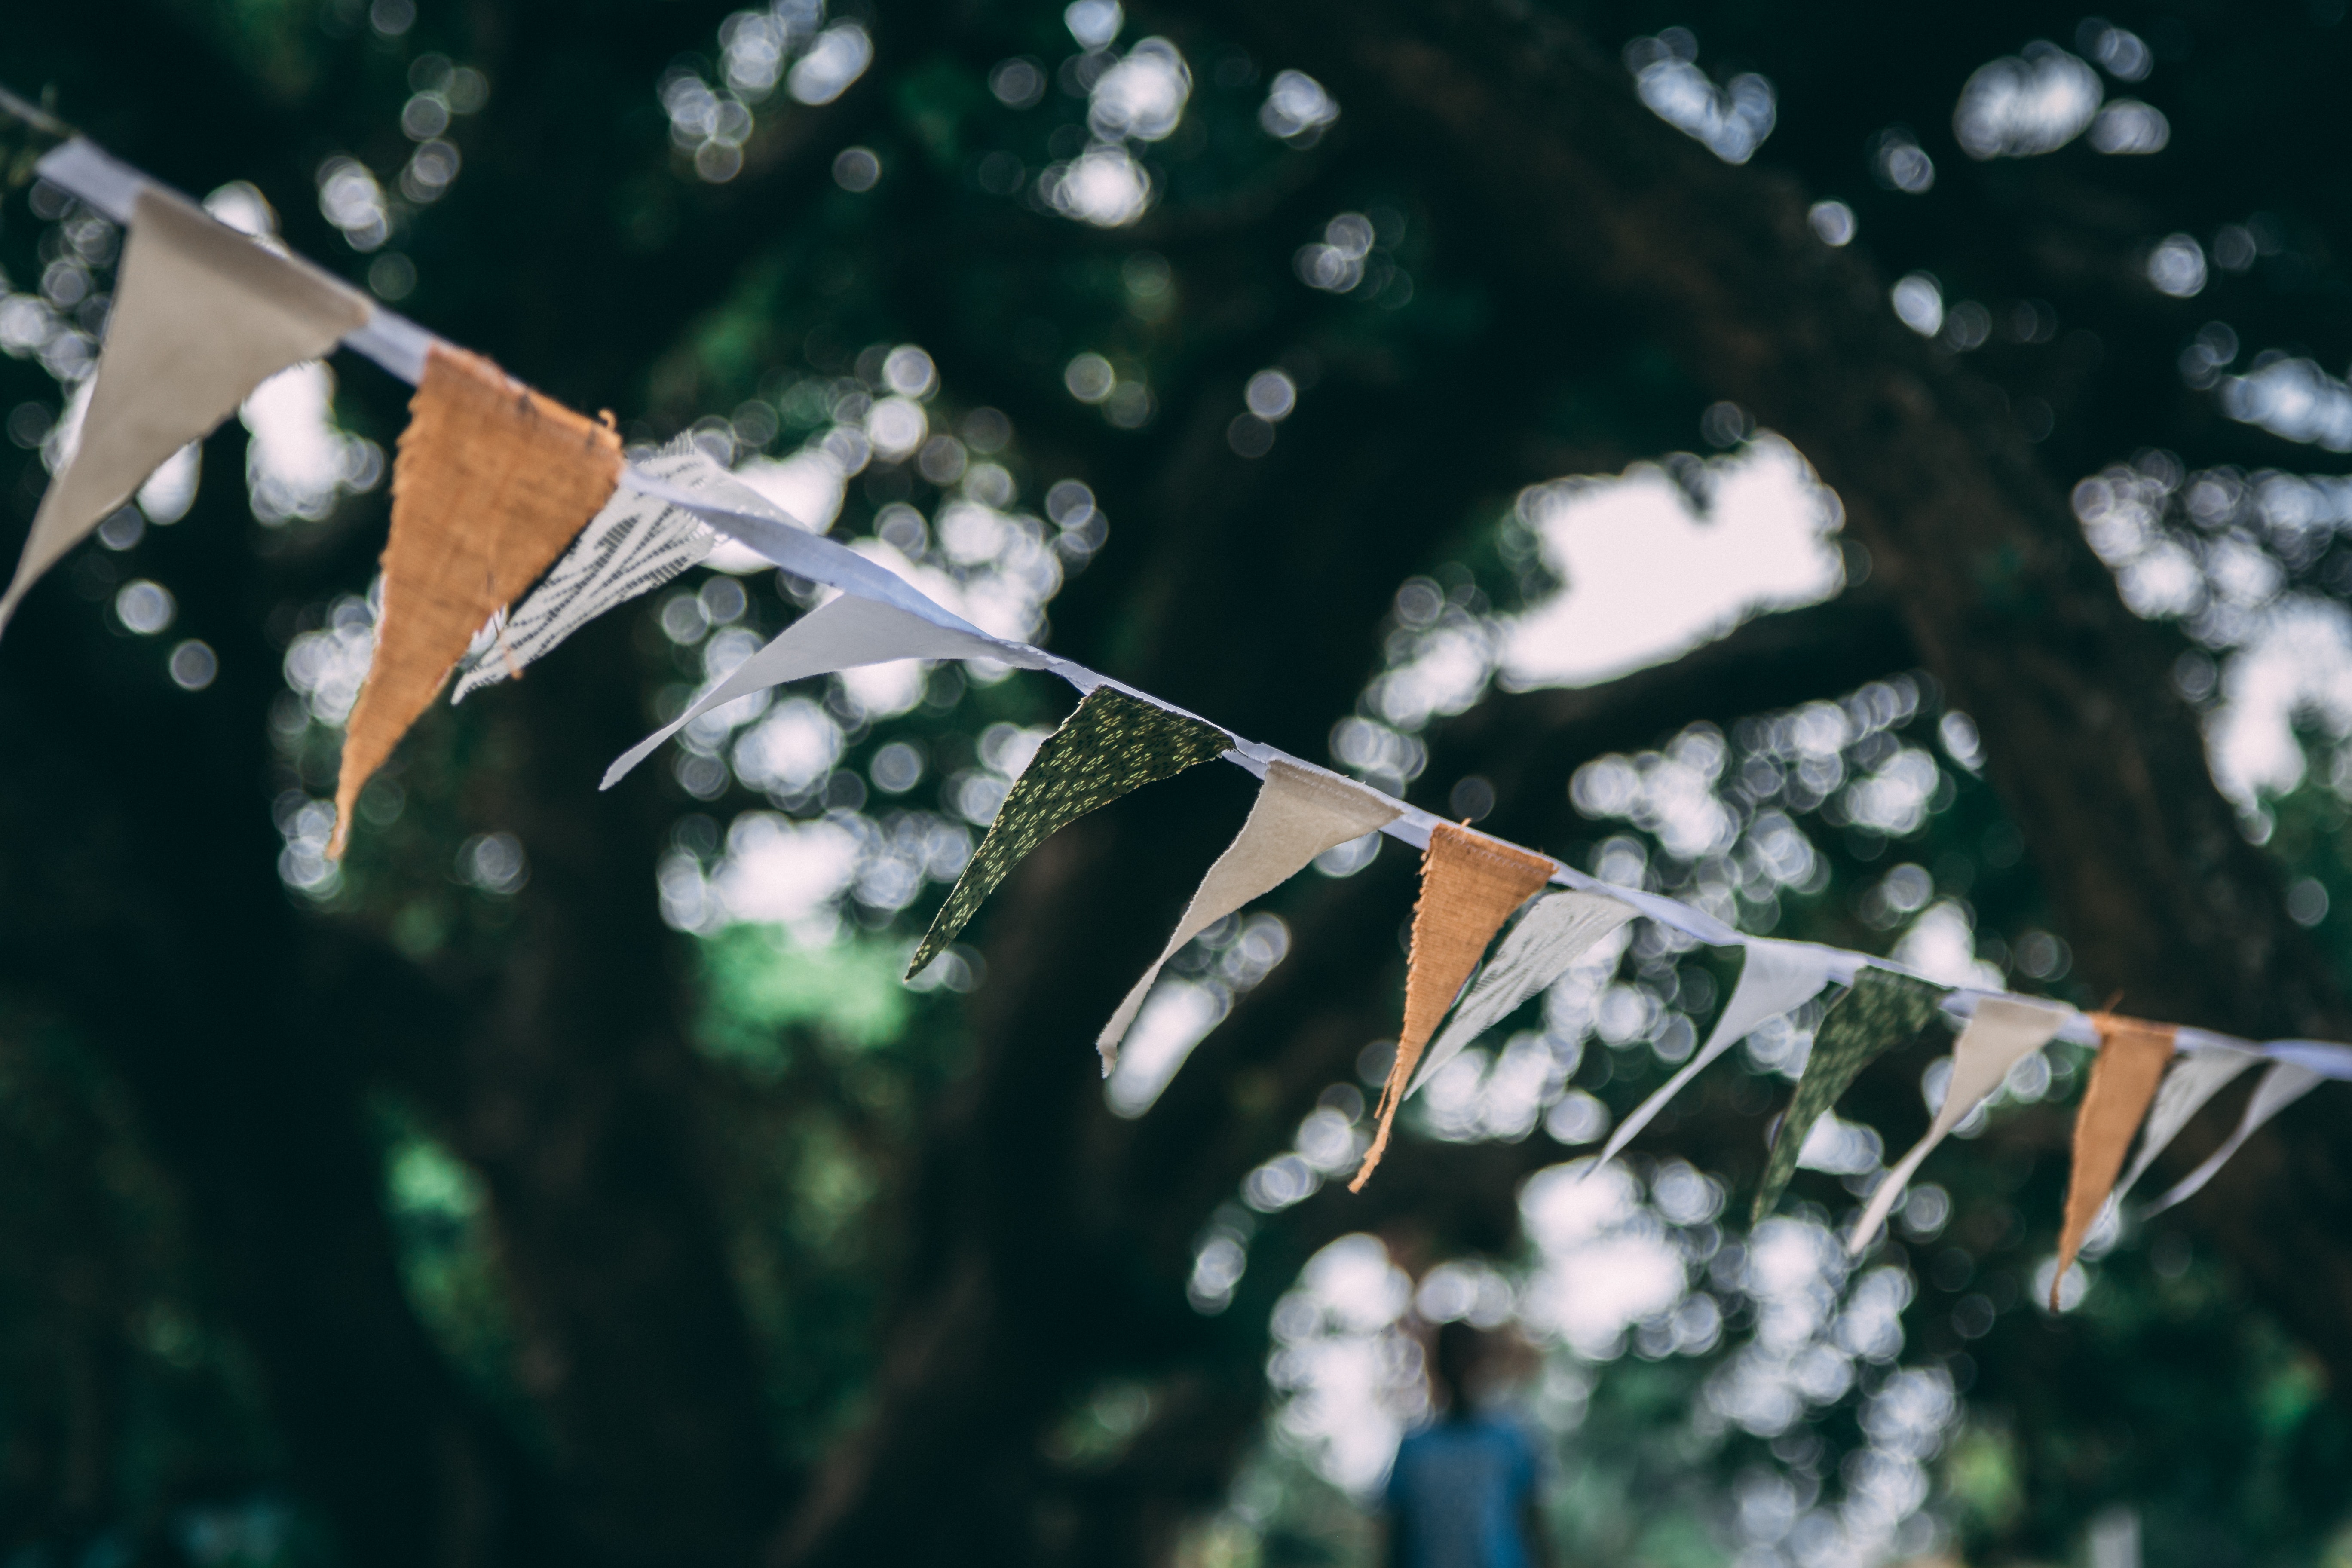
leaf, water, green, branch, tree, twig, spring, plant, organism, grass, photography, adaptation, flower, sunlight, forest, stock photography, macro photography, plant stem, butterfly, autumn